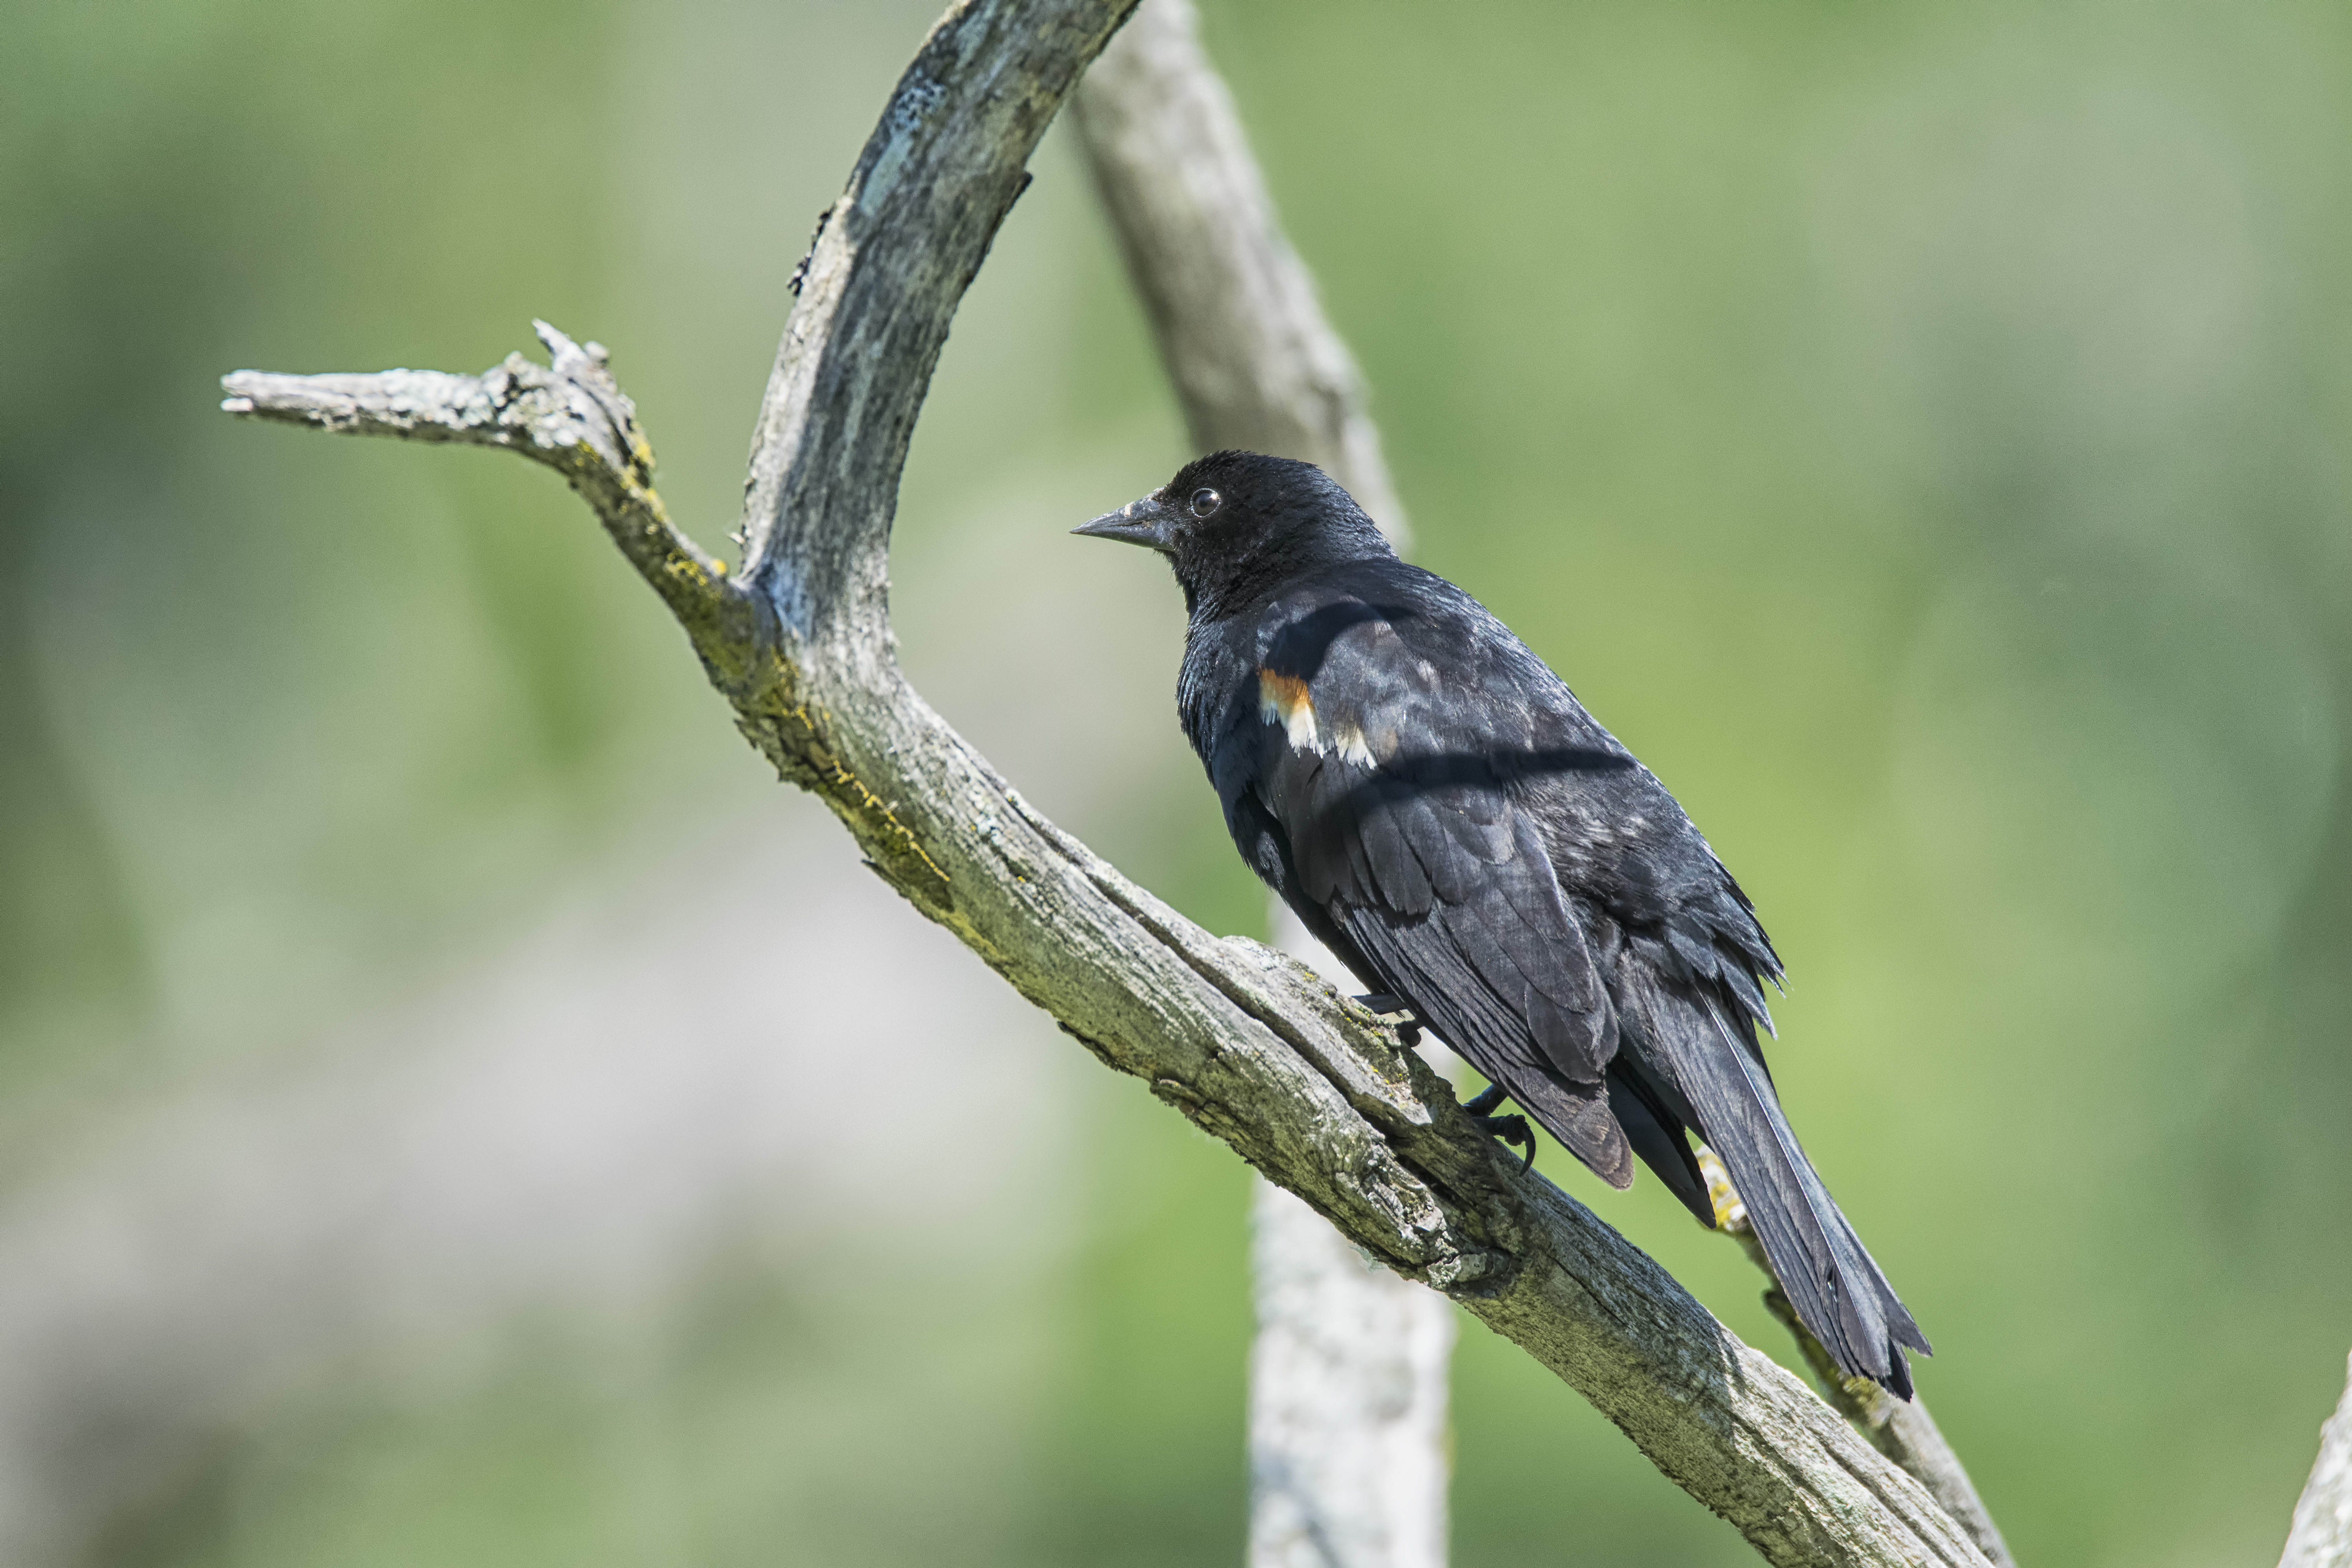
nature, branch, bird, wing, wildlife, red, beak, winged, fauna, canada, a, vertebrate, quebec, blackbird, sherbrooke, oiseau, carouge, paulettes, perching bird